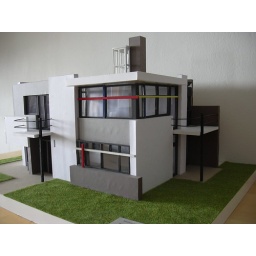
model of the rietveld schroder house in utrecht. made by roderik van der werf